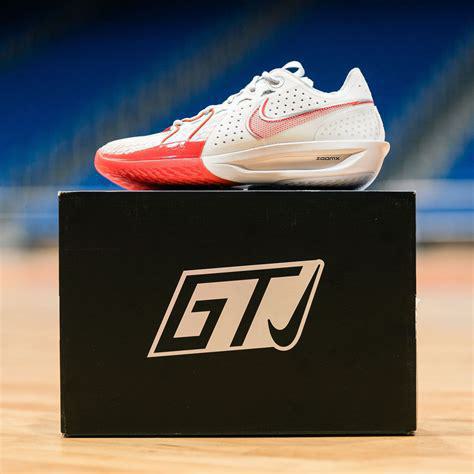
Brand: Nike
Model: G T Cut 3